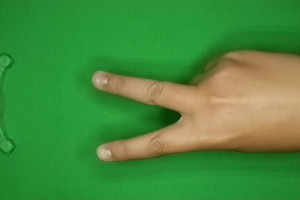
Label: scissors